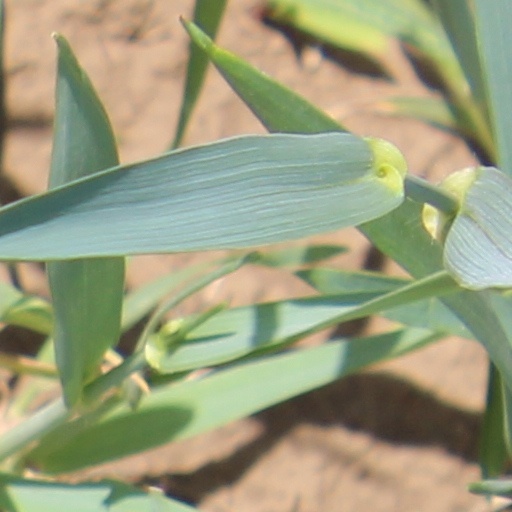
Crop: wheat